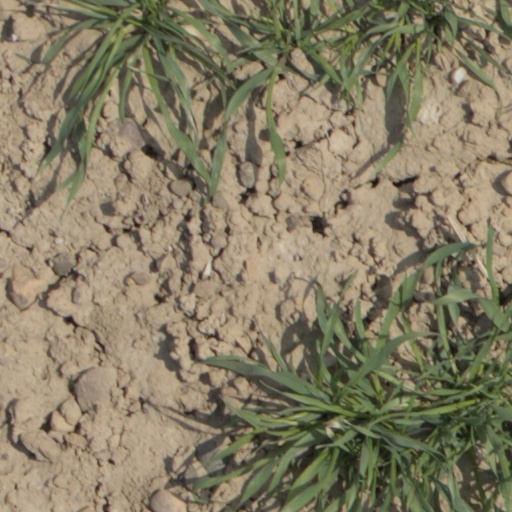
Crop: wheat